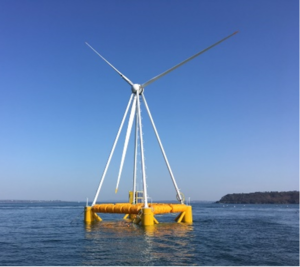
Éolienne flottante Point d'Ancrage Unique Eolink Español: Eolica Flotante Punto de Anclaje único Eolink